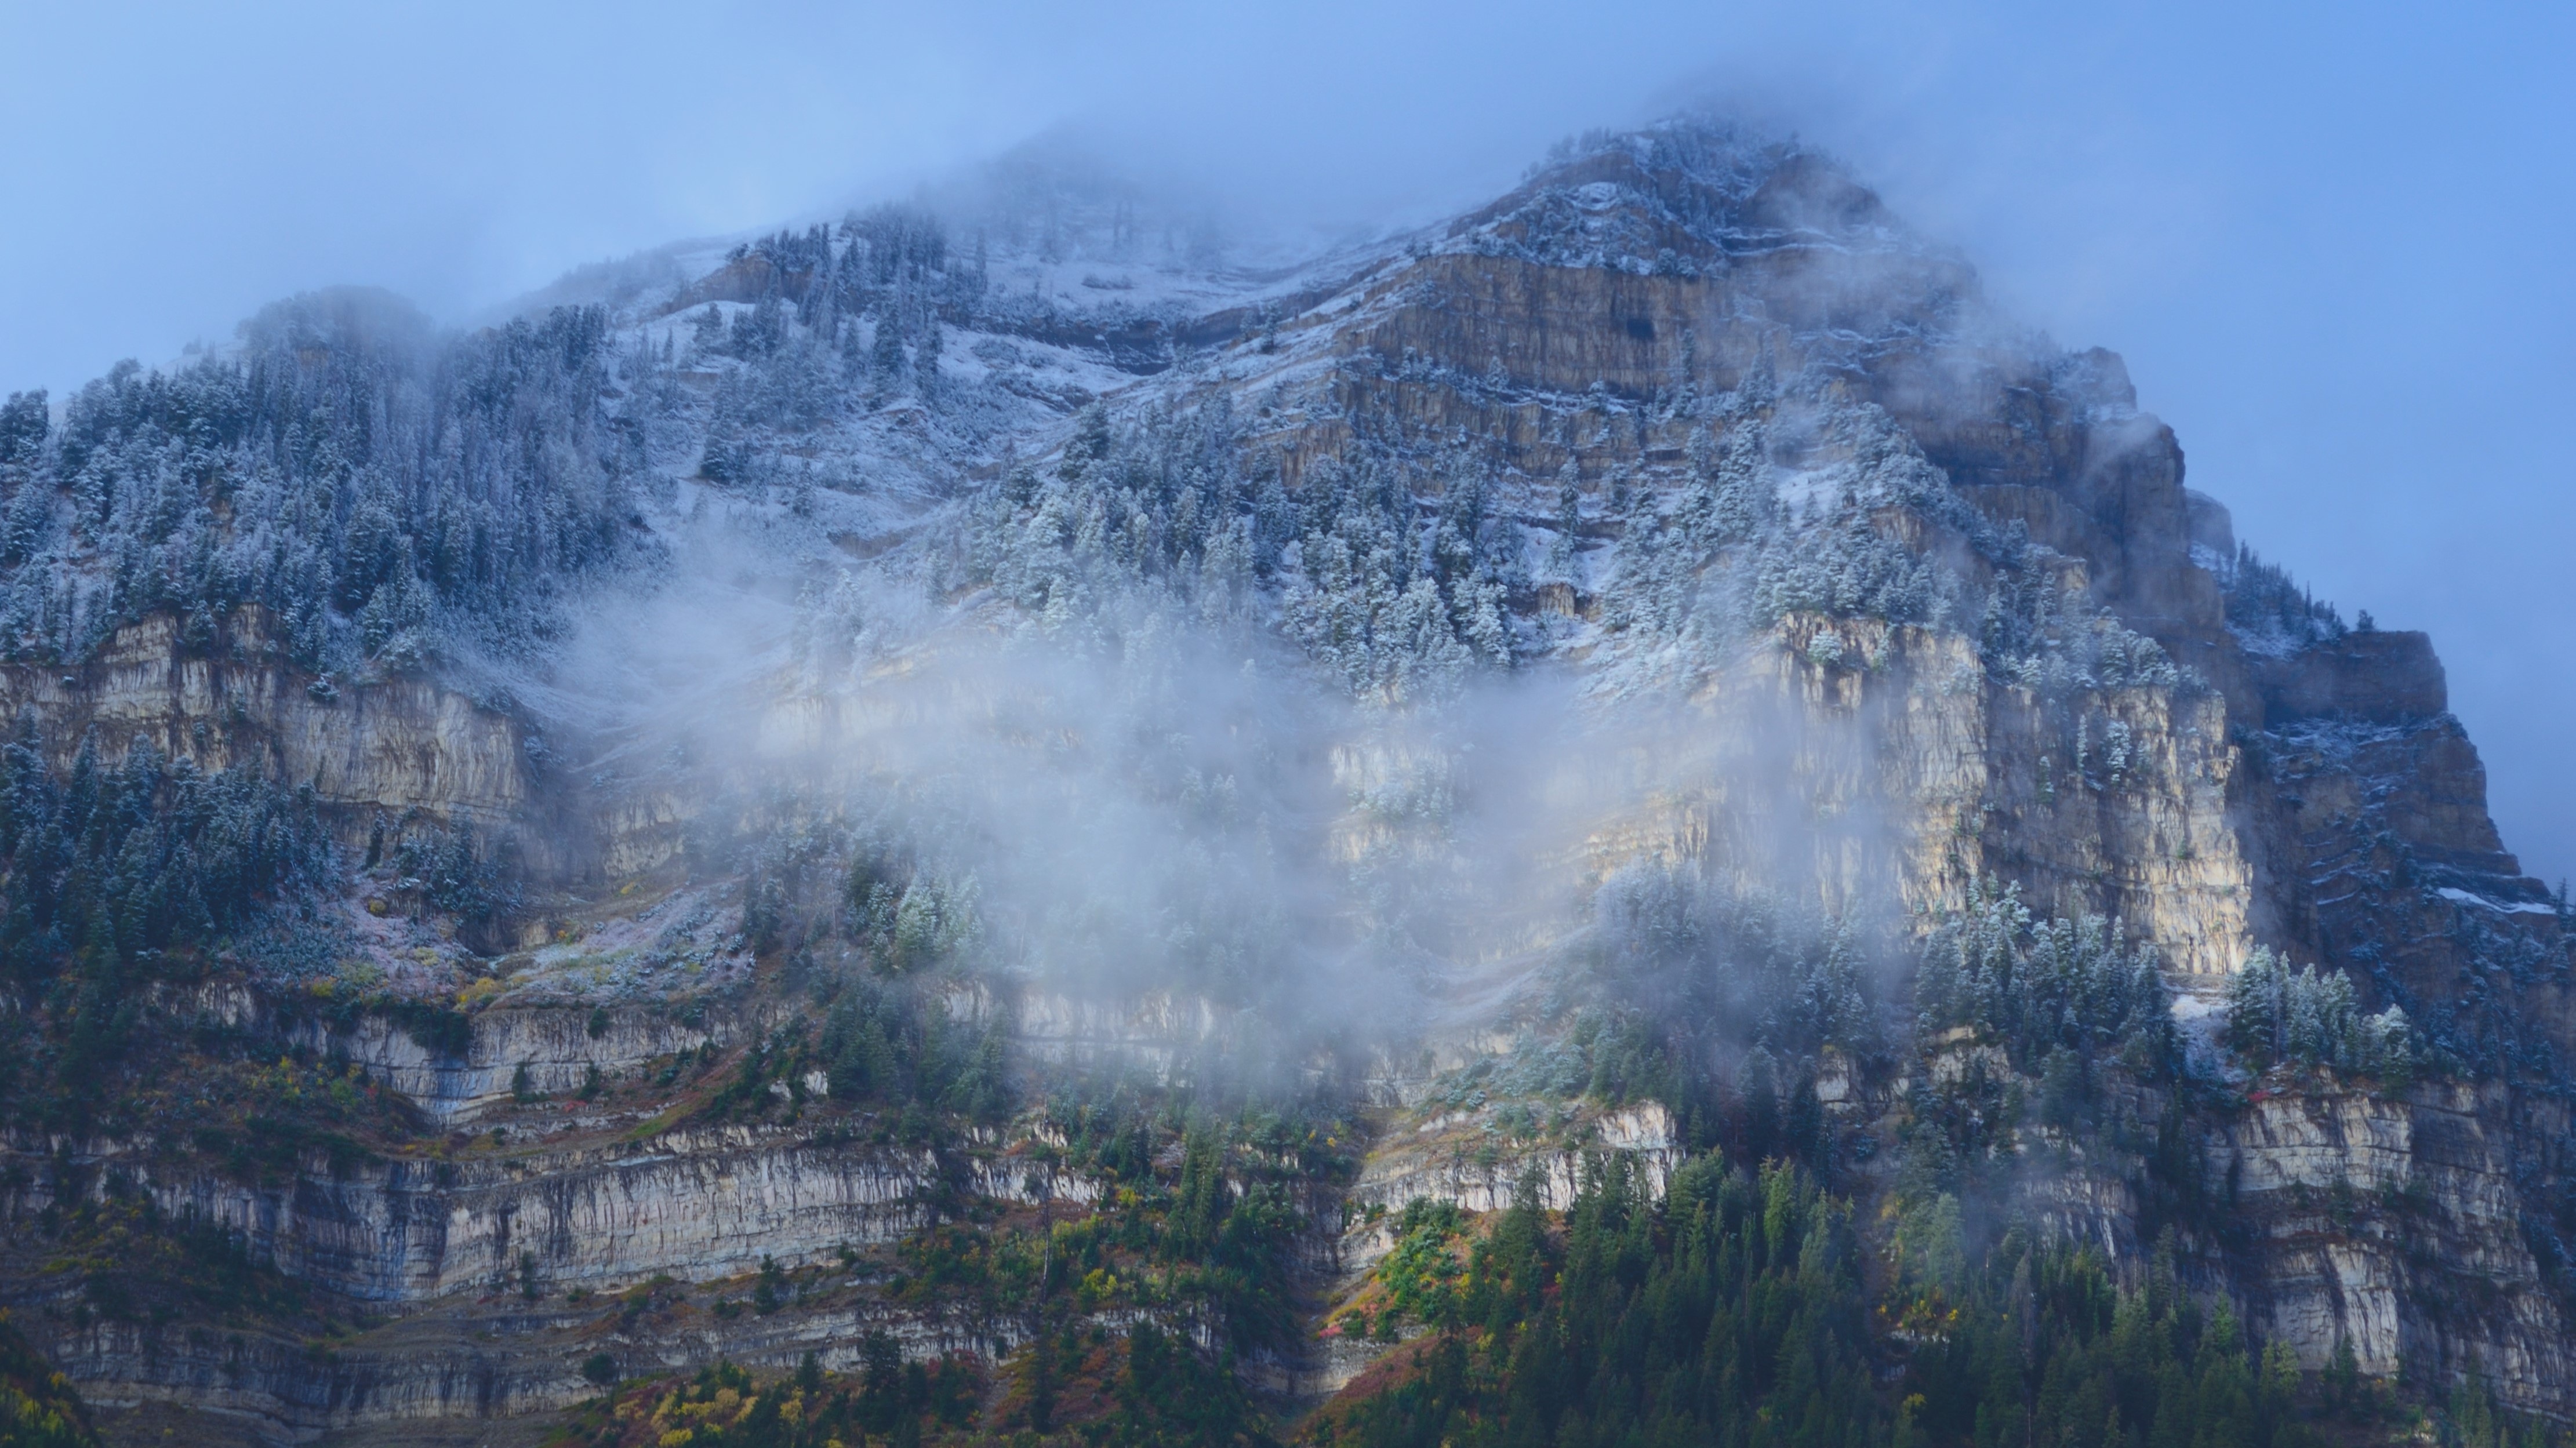
landscape, tree, nature, forest, outdoor, wilderness, mountain, snow, light, cloud, fog, mist, adventure, valley, mountain range, foggy, dark, scenic, natural, terrain, national park, ridge, mountains, alps, plateau, landform, geographical feature, atmospheric phenomenon, mountainous landforms, geological phenomenon